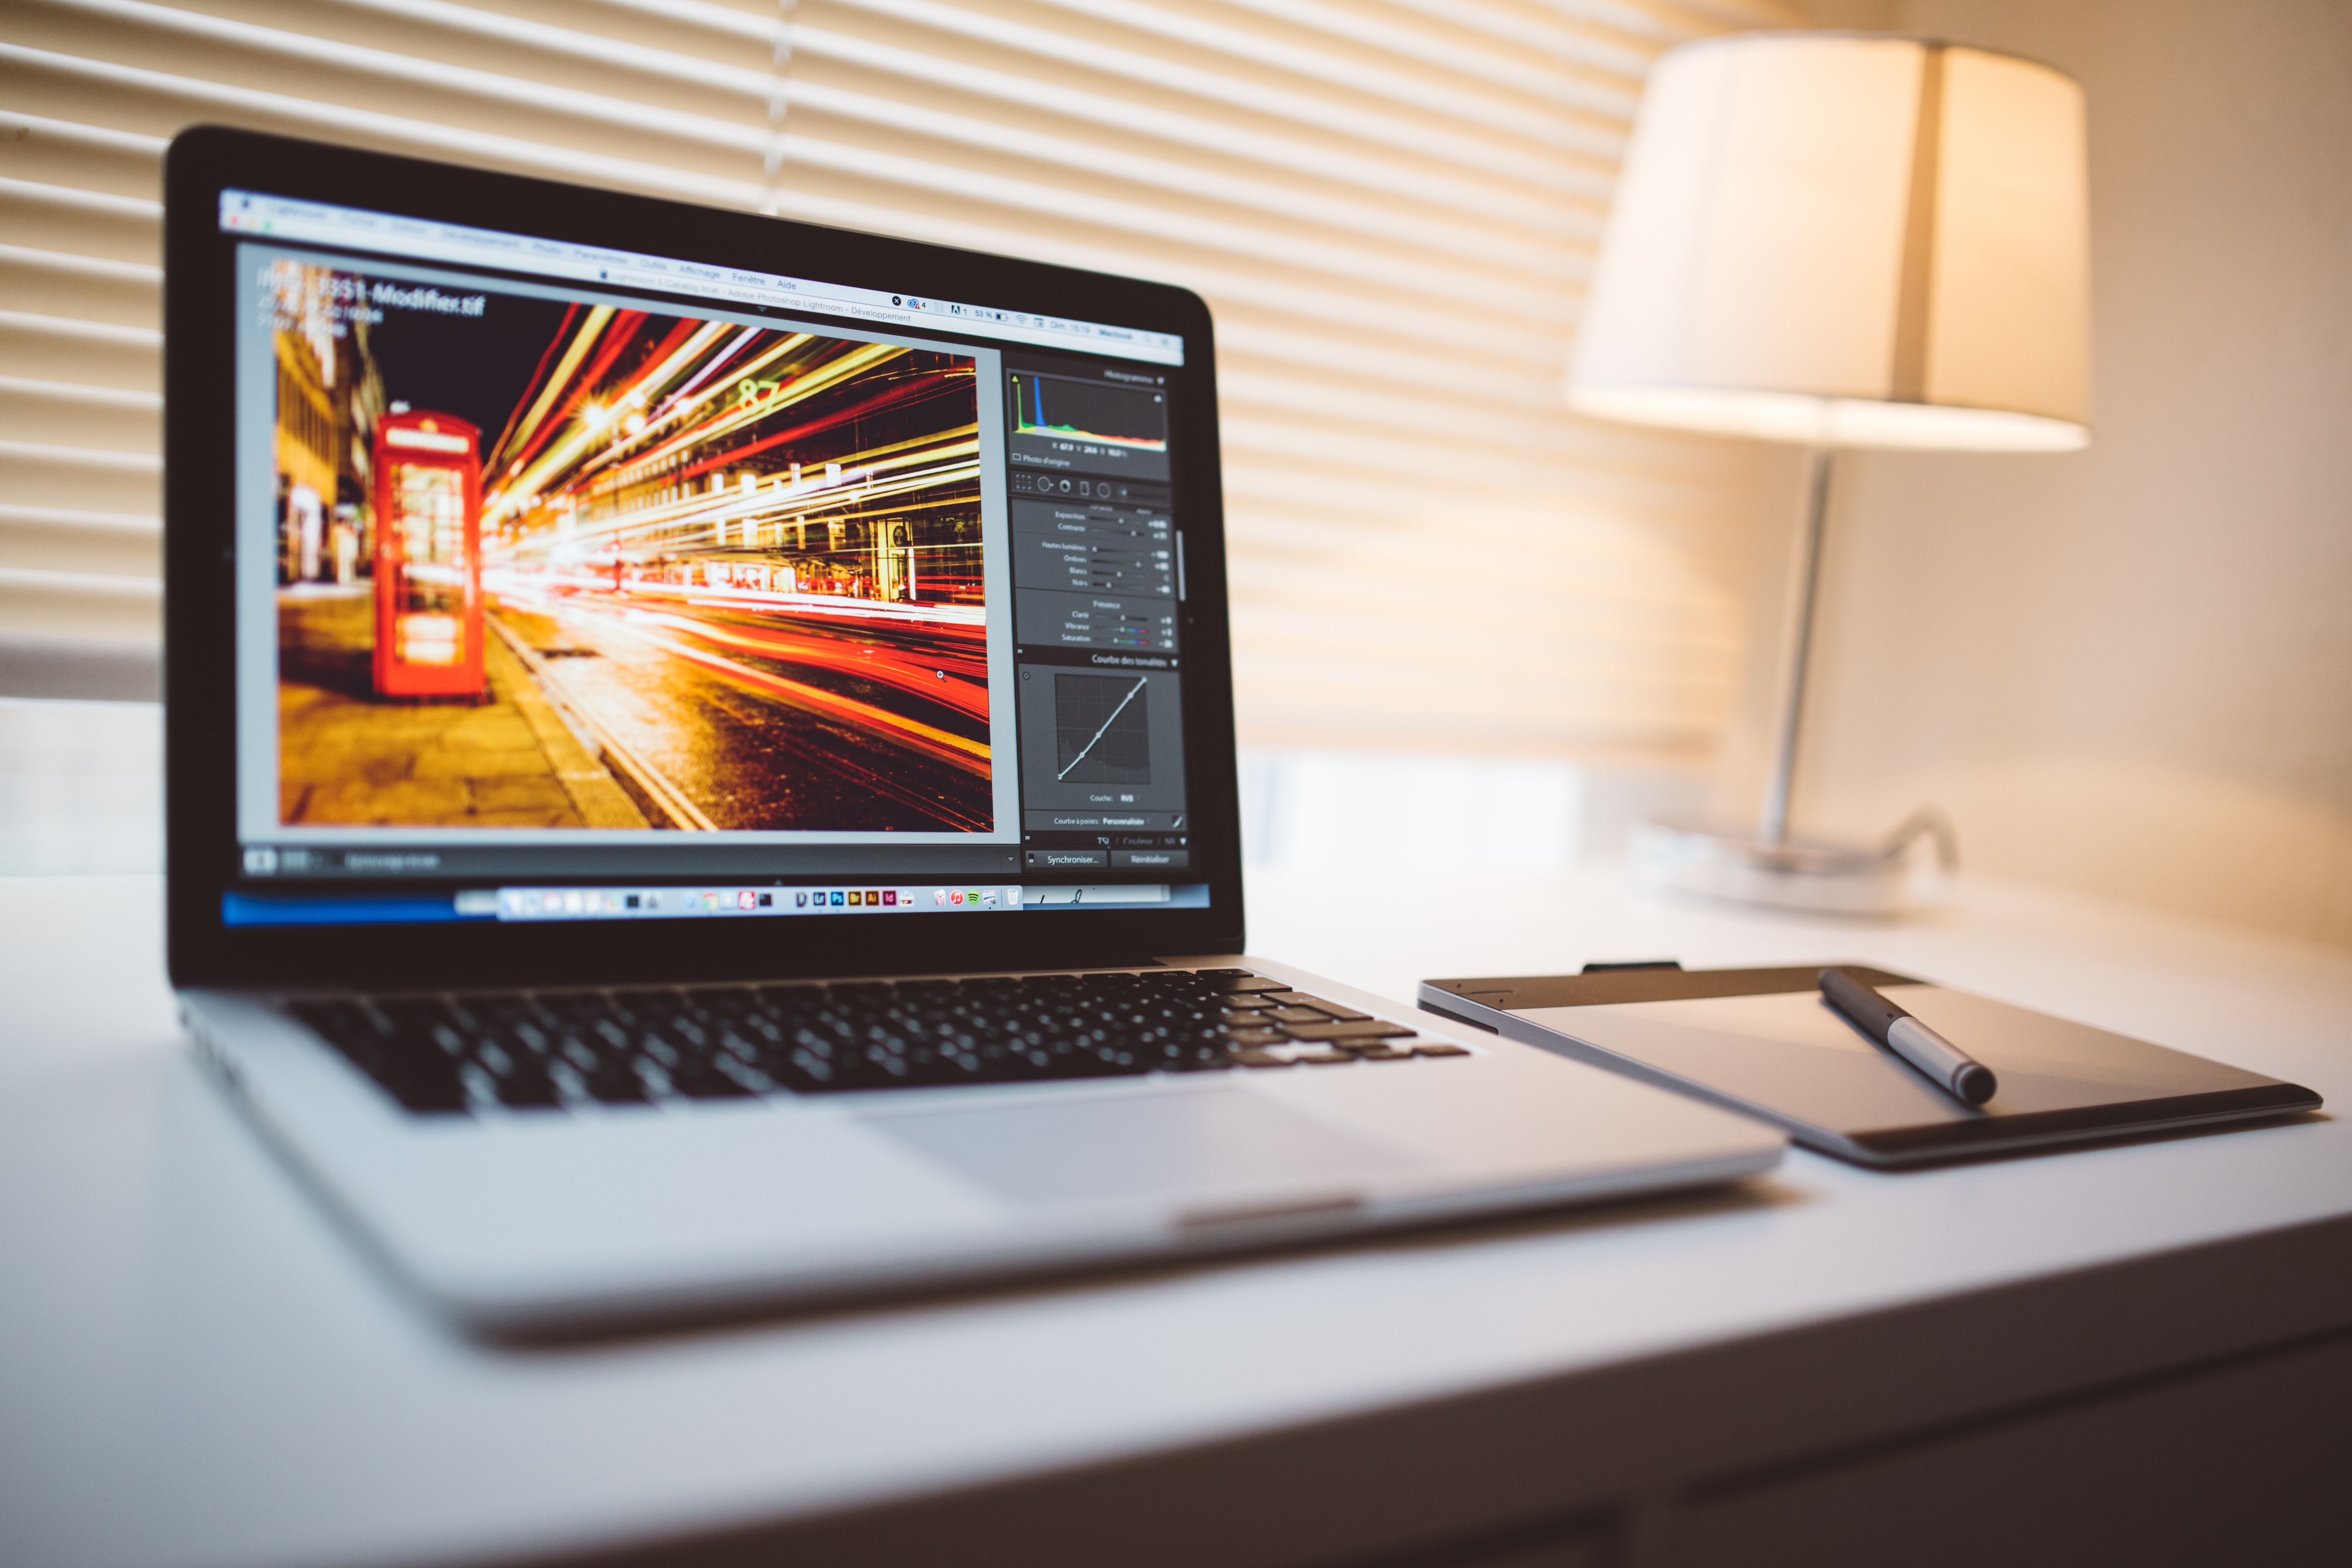
laptop, personal computer, screen, product, technology, electronic device, display device, computer monitor, computer, multimedia, gadget, design, desktop computer, computer keyboard, room, computer hardware, computer desk, electronics, touchpad, desk, furniture, output device